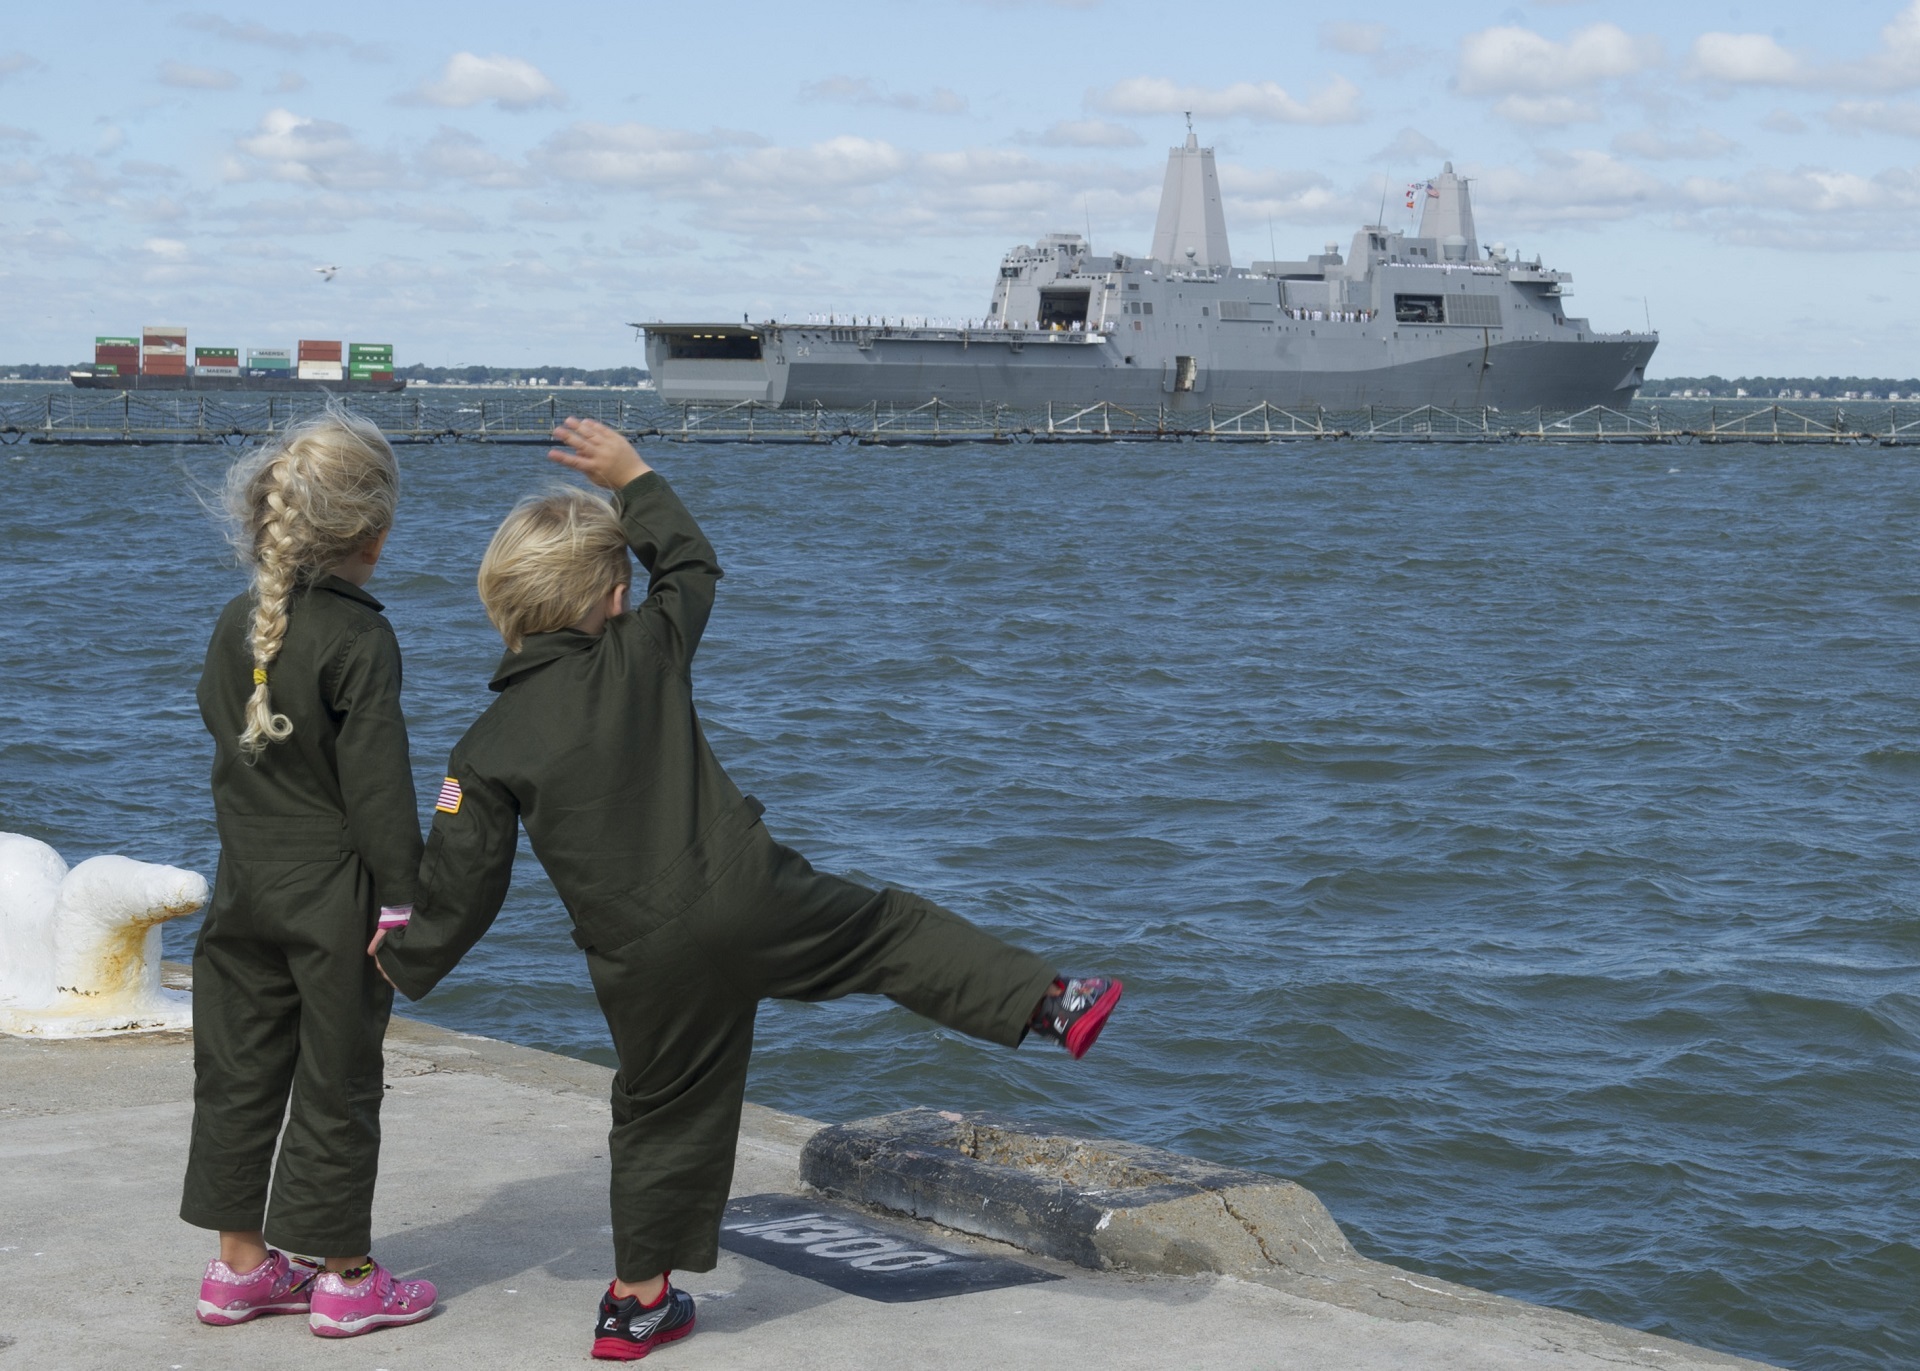
sea, coast, water, ocean, dock, pier, ship, military, vehicle, family, kids, children, departure, relationship, navy, breakwater, goodbye, waving, duty, poignant, amphibious transport dock